Hen Wlad Fy Nhadau

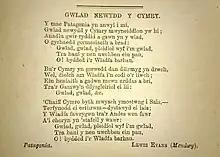
A printed version of "Gwlad Newydd y Cymry"

A version of "Hen Wlad Fy Nhadau" was written by Lewis Evans, a migrant from Wales to Y Wladfa, a Welsh-speaking settlement in Patagonia, South America. The version penned by Evans is called "Gwlad Newydd y Cymry" ("The New Country of the Welsh"). "Gwlad Newydd y Cymry" is played to the same tune as "Hen Wlad Fy Nhadau".